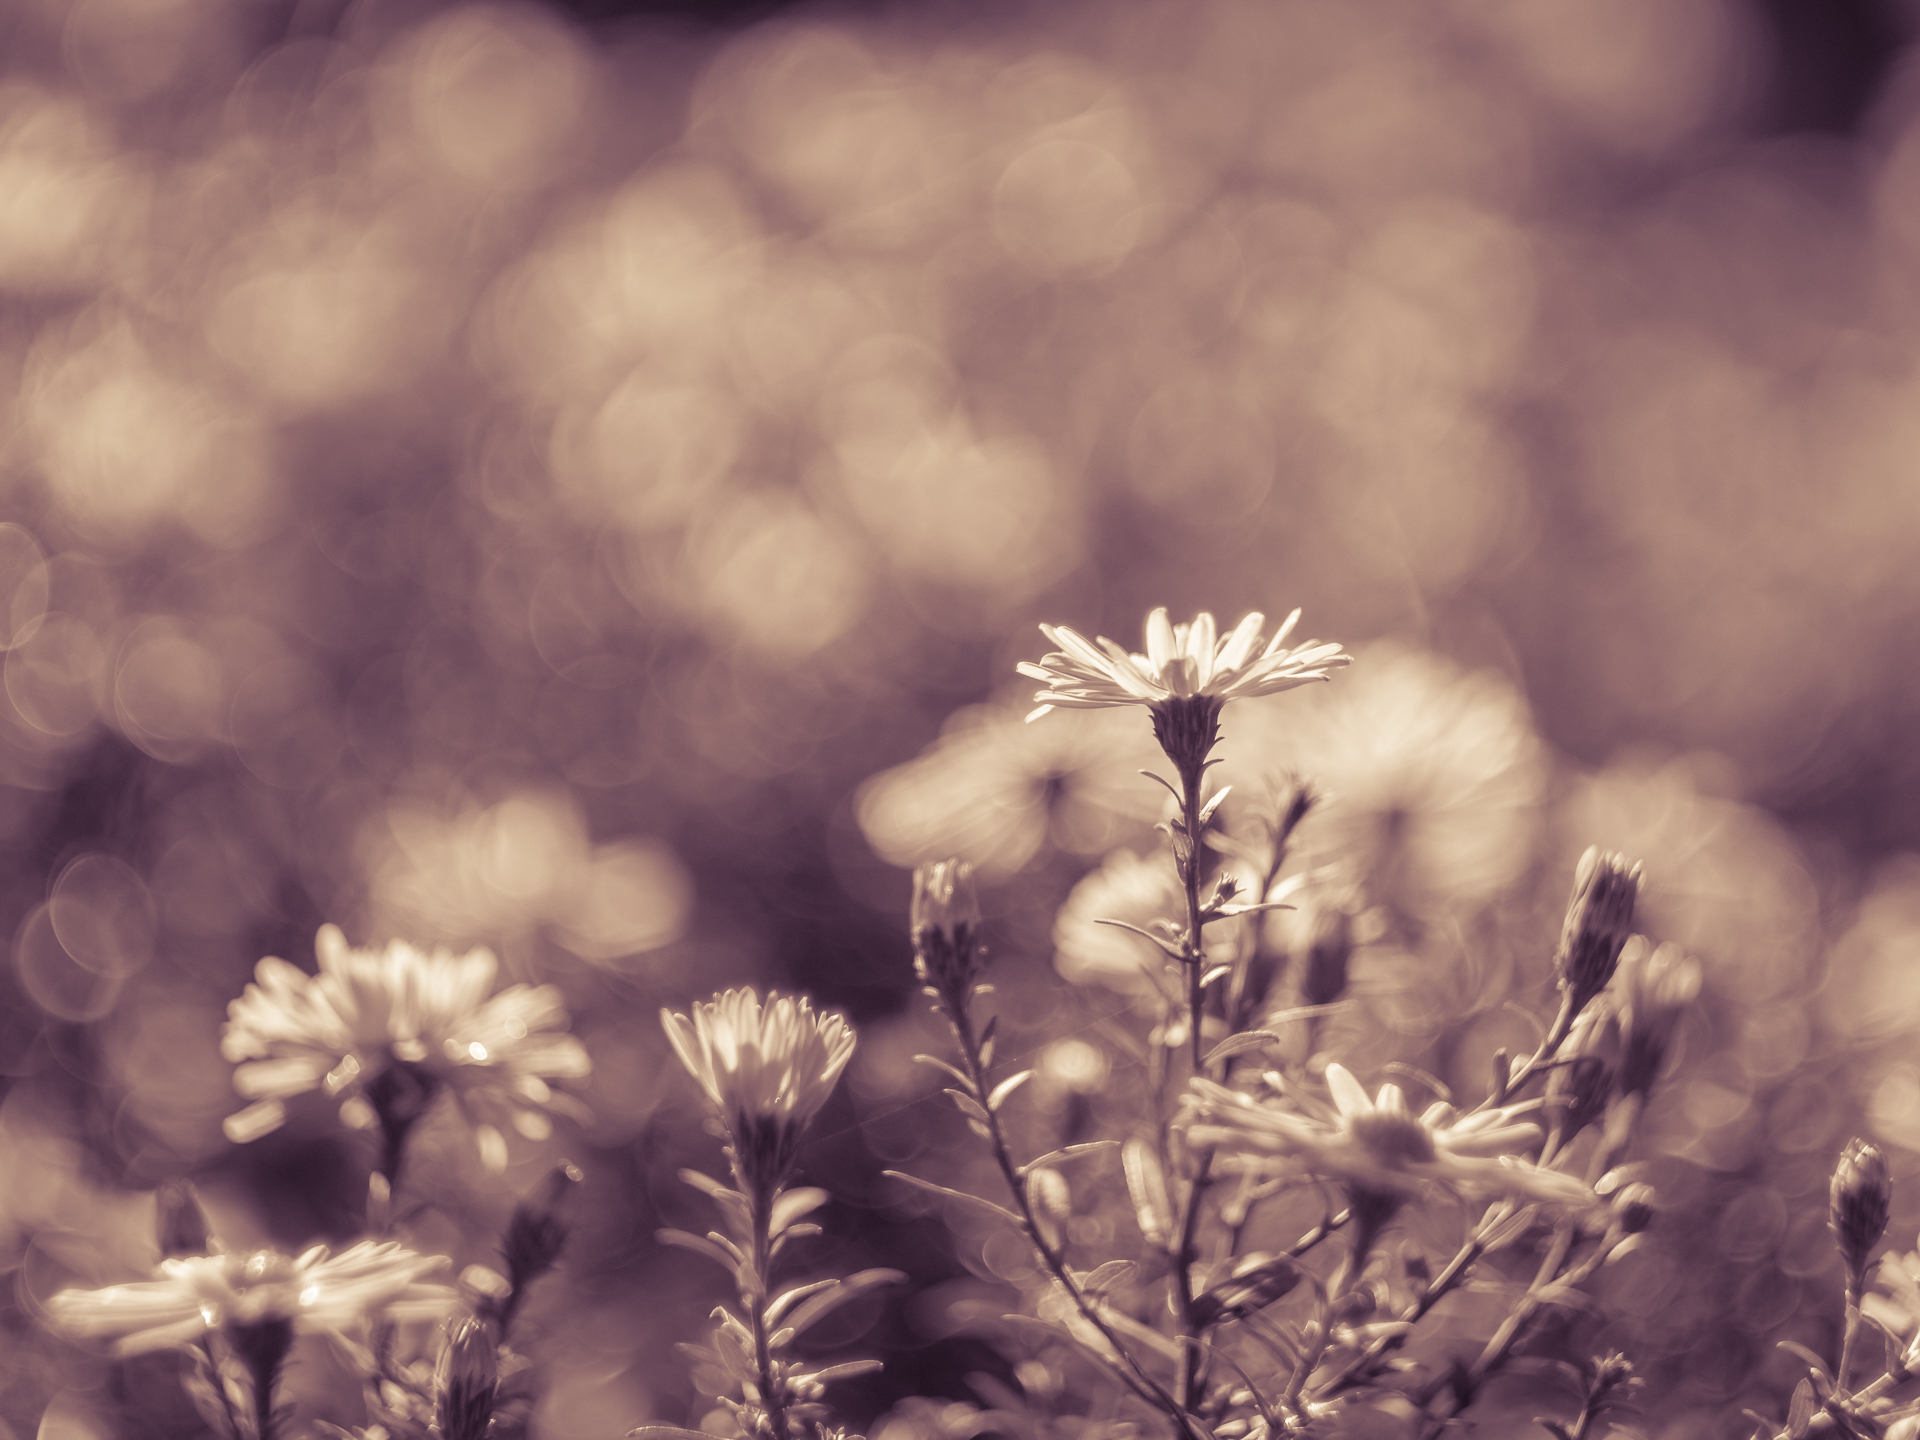
nature, grass, bokeh, cloud, black and white, plant, field, photography, meadow, sunlight, leaf, flower, autumn, park, monochrome, flora, wildflower, close up, bw, blackwhite, sw, schwarzweiss, dof, blume, pflanze, vintagelens, helios, gx8, panasoniclumixgx8, apeach, anjapietsch, mftm43lumixpanasonic, microfourthird, helios442, toned, getnt, macro photography, monochrome photography, grass family, plant stem